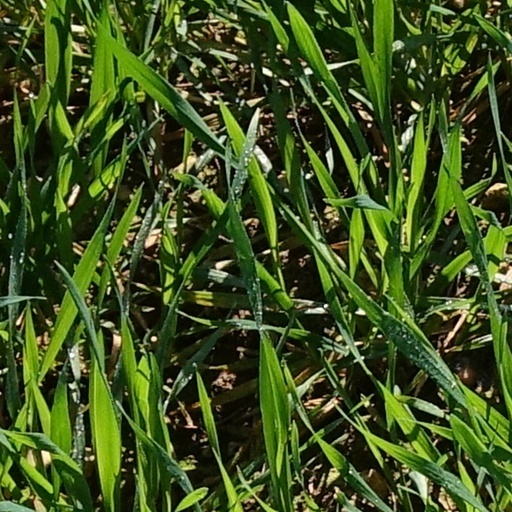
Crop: wheat